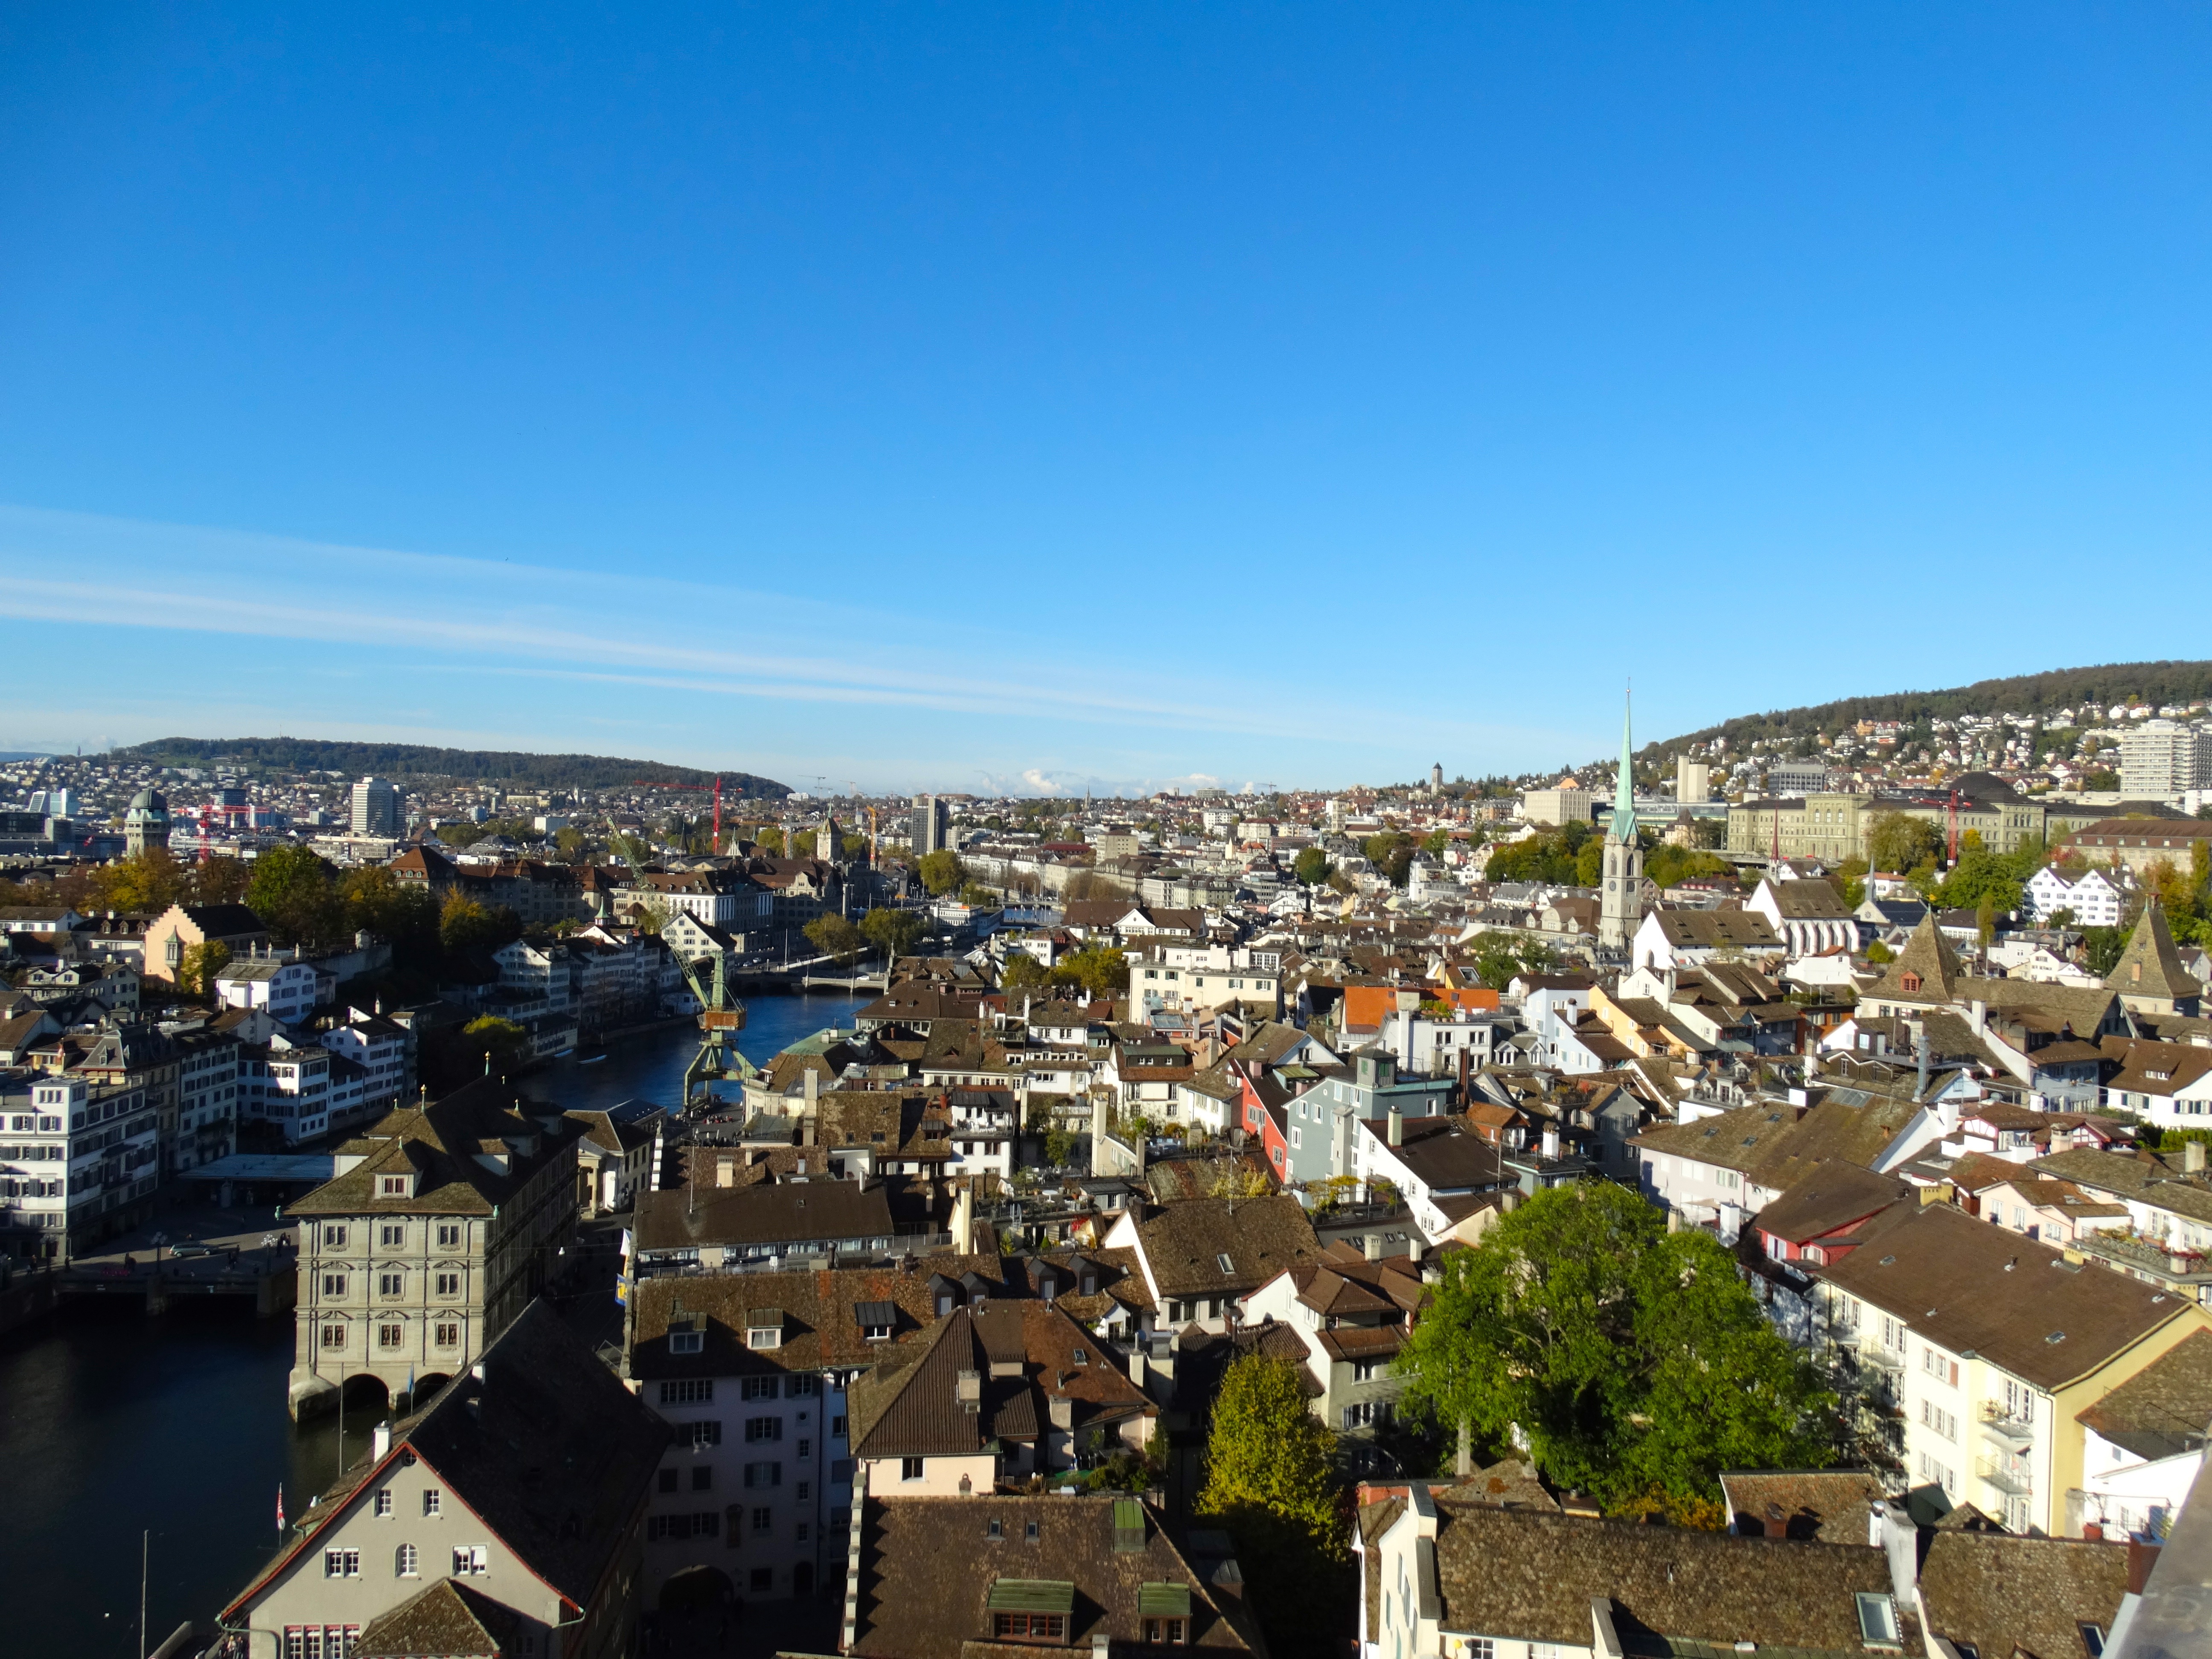
skyline, photography, town, city, cityscape, panorama, downtown, suburb, aerial view, zurich, neighbourhood, town center, bird's eye view, aerial photography, residential area, human settlement